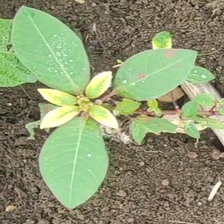
Weed species: Moti_dudhi(Euphorbia_geneculata_L)